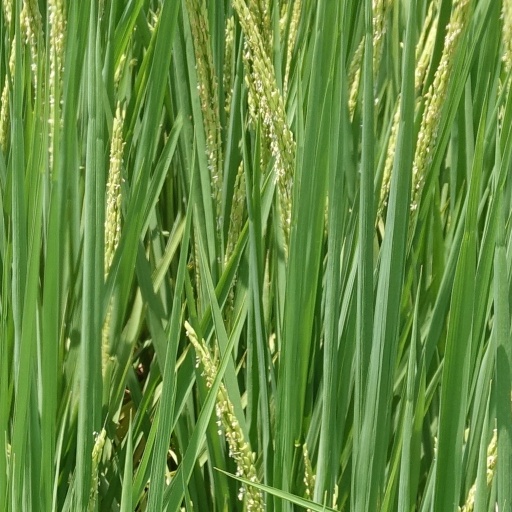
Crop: rice